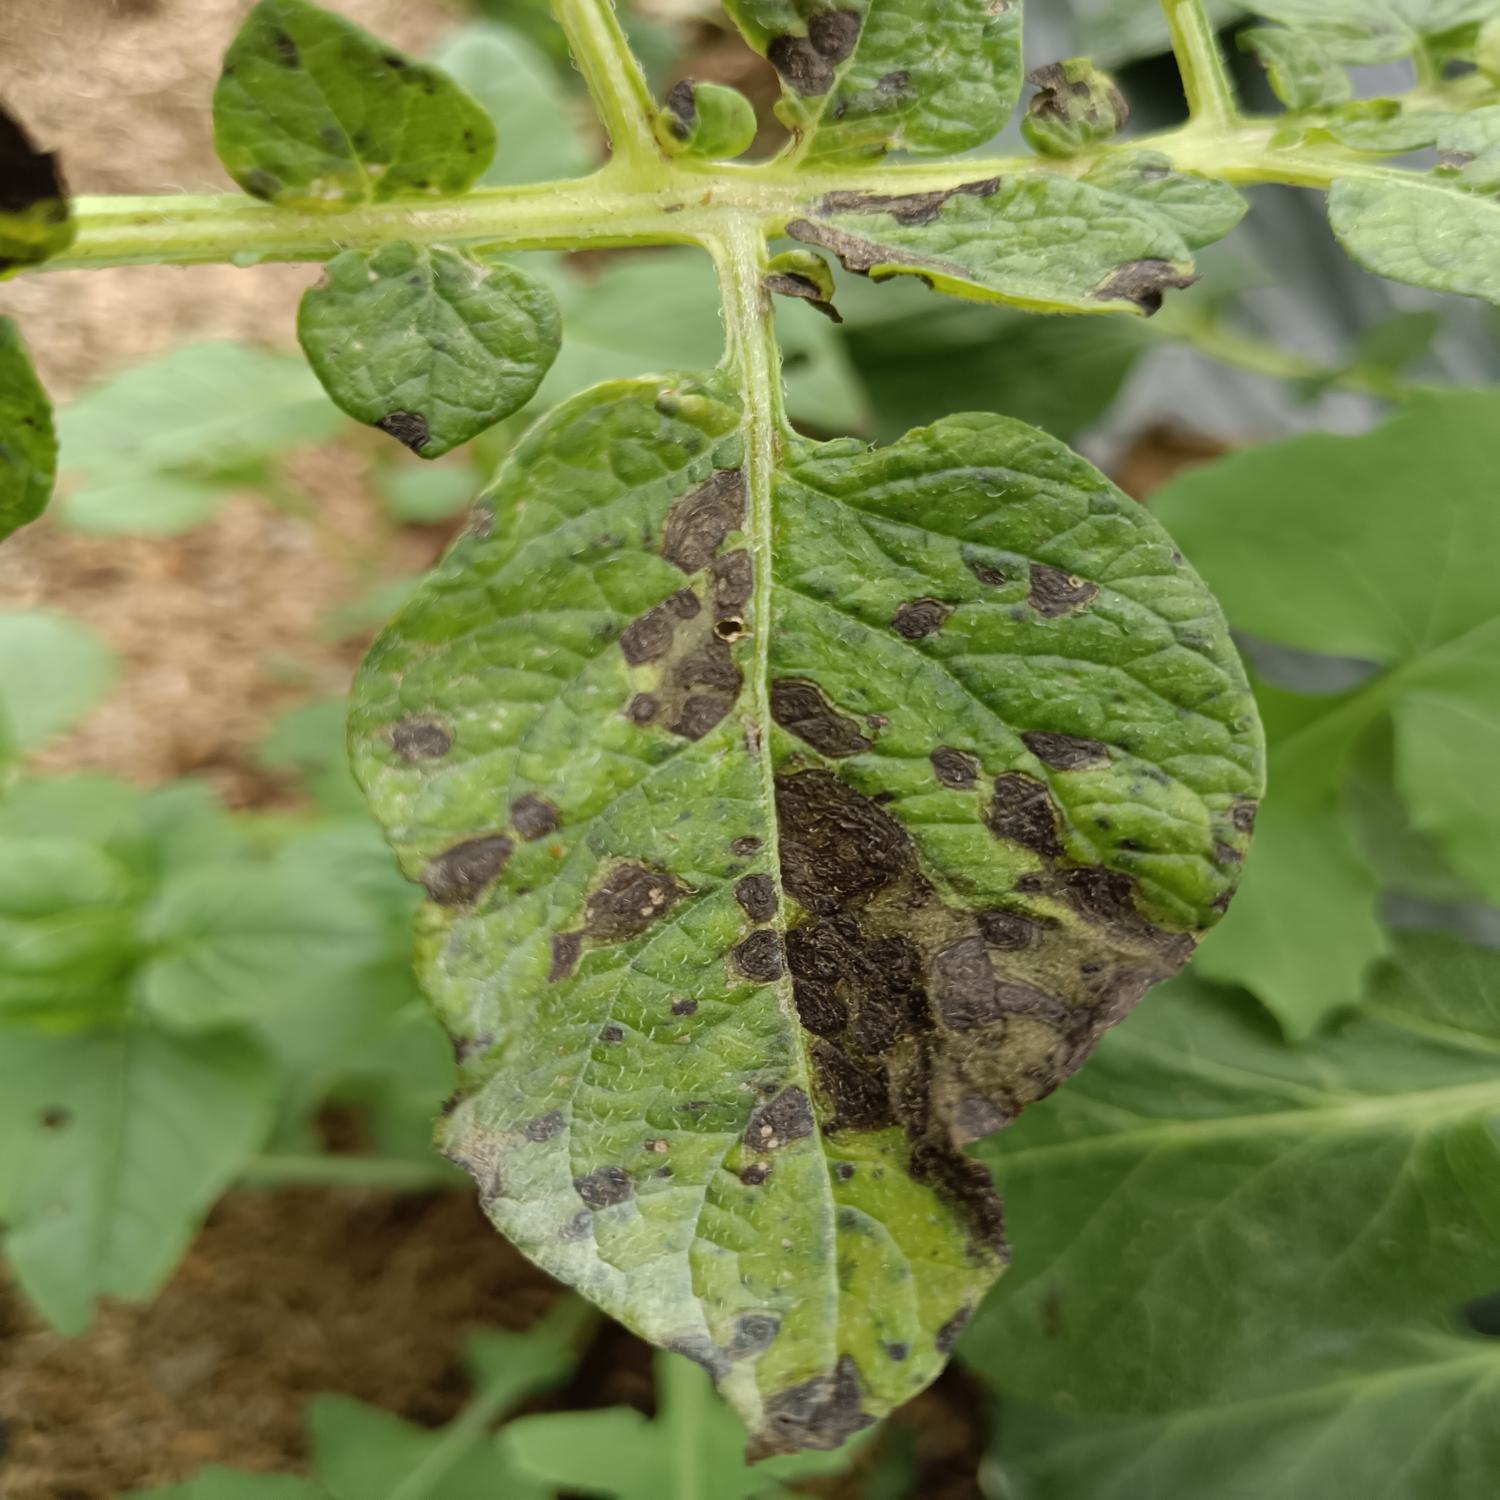
Label: Fungi